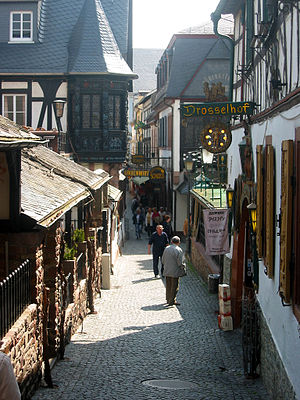
Rüdesheim am Rhein
Drosselgasse midt i byen
Rüdesheim am Rhein er en mindre købstad ved Rhinen i Tyskland. Byen har ca. 10.000. indbyggere. Rüdesheim har en omfattende turistindustri med bl.a. mange skandinaviske turister. Herudover dyrkes der vin på skråningerne rundt om byen. Den velkendte brændevin 'Asbach Uralt' produceres i Rüdesheim.